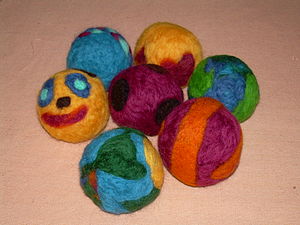
Filt / Filtemetoder / Nålefiltning
Bolde lavet ved nålefiltning
Filt er et tekstil, som fremstilles af kartet uld. Ved kontakt med vand og sæbe og efterfølgende mekanisk forarbejdning fletter uldfibrene sig ind i hinanden, og det faste tekstil dannes.